KCA University

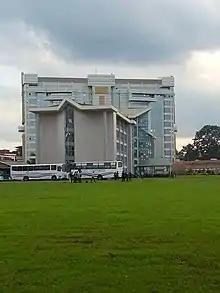
"KCA University main campus"

KCA applied to the Commission for Higher Education (CHE) for university status in the year 2000, and on July 26, 2007, CHE awarded KCA a Letter of Interim Authority (LIA). Operations then began at the KCA University.